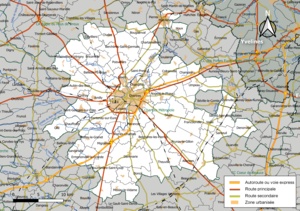
Carte géographique de la communauté d'agglomération Chartres métropole, département d'Eure-et-Loir, France. Composition au 1er janvier 2019.
Chartres Métropole est une communauté d'agglomération française, située dans le département d'Eure-et-Loir et la région Centre-Val de Loire.